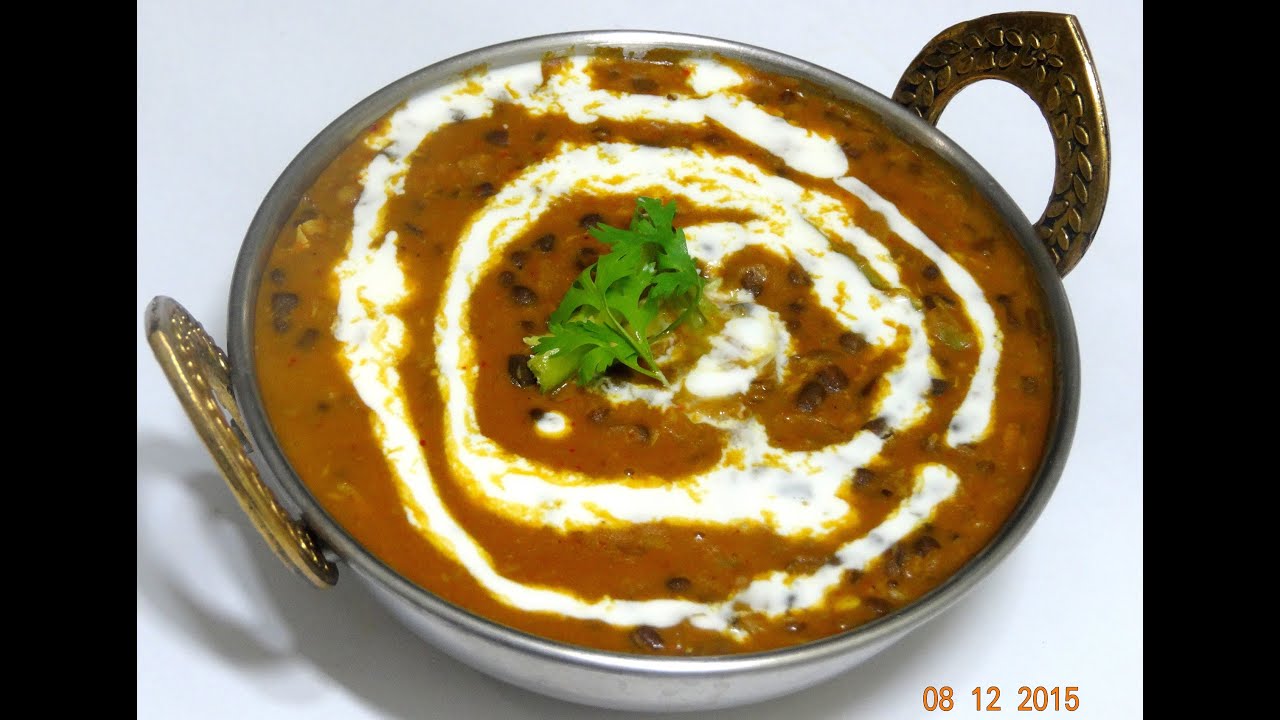
Dish: dal_makhani